Minamiaso-Shirakawasuigen Station

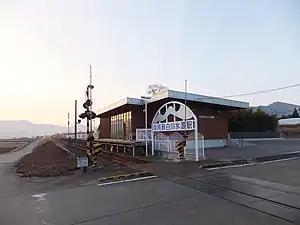
Station building and platform (January 2017)

is a passenger railway station in the village of Minamiaso, Kumamoto Prefecture, Japan. It is operated by the third sector transportation company, Minami Aso Railway.